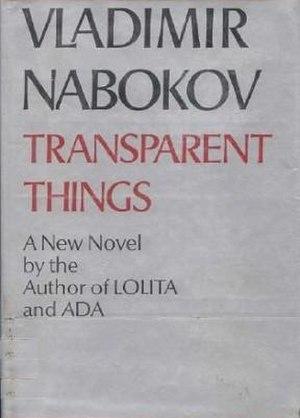
La Transparence des choses est un roman écrit par Vladimir Nabokov, publié pour la première fois en 1972.